Grand Opera House (Dubuque, Iowa)

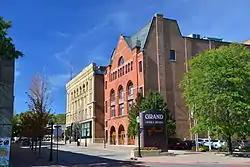

The Grand Opera House is an opera house located at the corner of 8th and Iowa Streets in Dubuque, Iowa that was built in 1890. It was listed on the National Register of Historic Places in 2002.